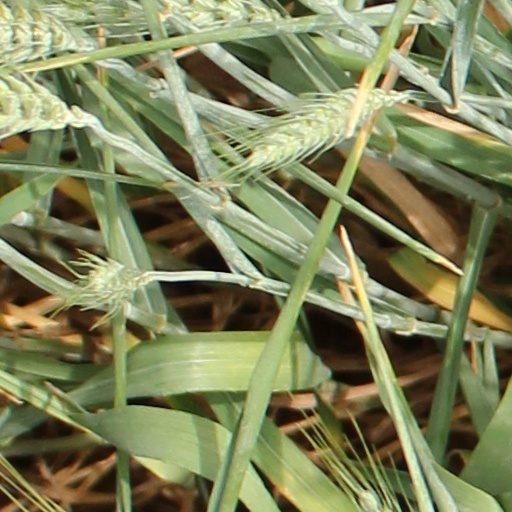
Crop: wheat